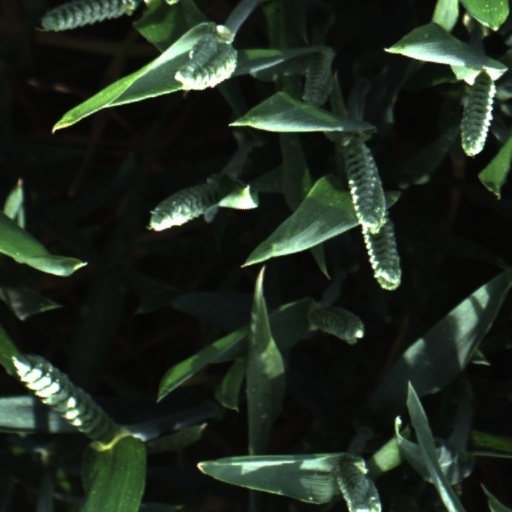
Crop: wheat